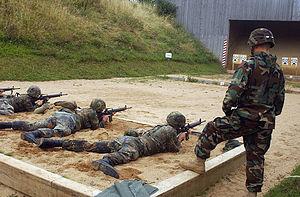
Le M16 est le fusil d'assaut standard de l'armée américaine. Actuellement l'U.S. Army utilise la version A4.